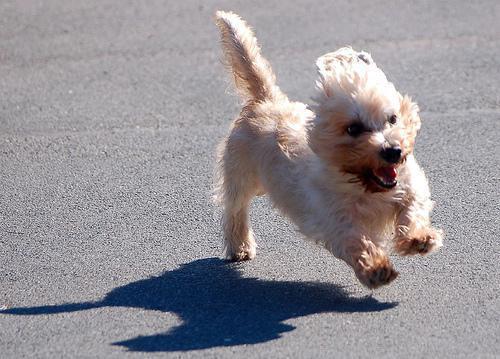
Dandie_Dinmont